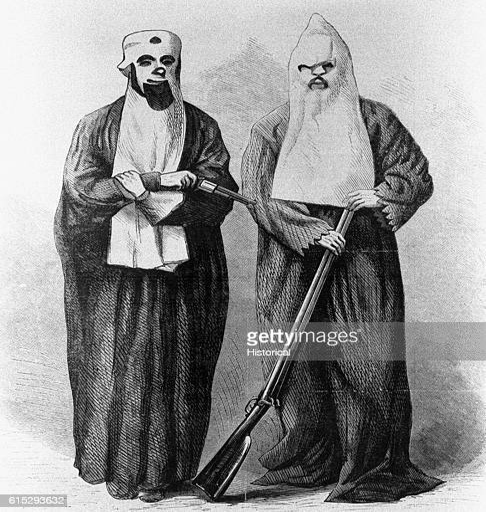
illustration from magazine of secret society standing in their disguise of a white hood over their heads